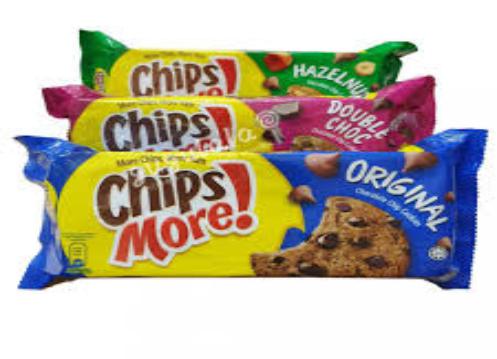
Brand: Chipsmore
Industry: Food